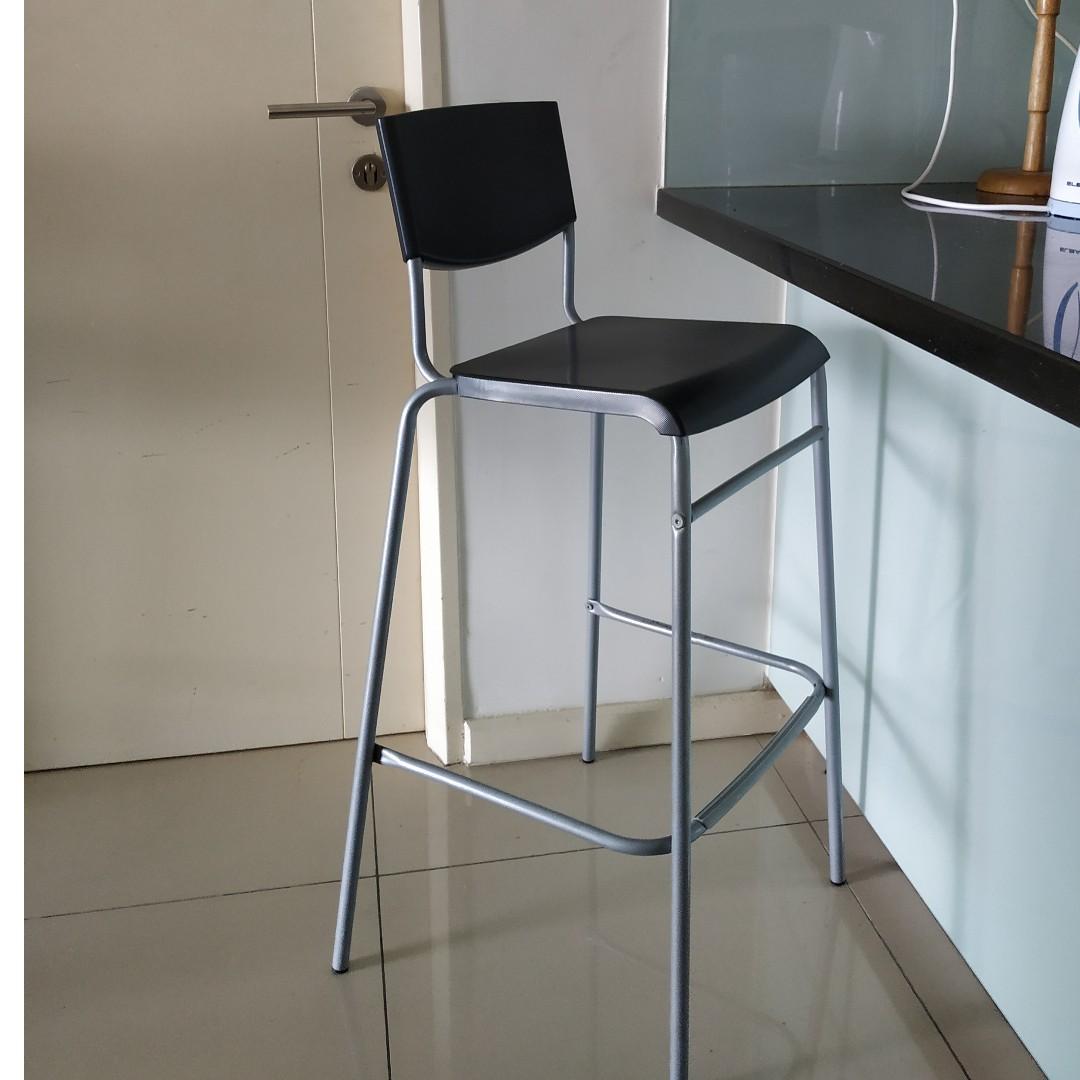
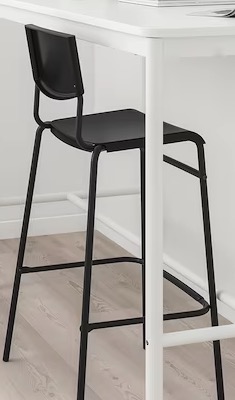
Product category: stool
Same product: no